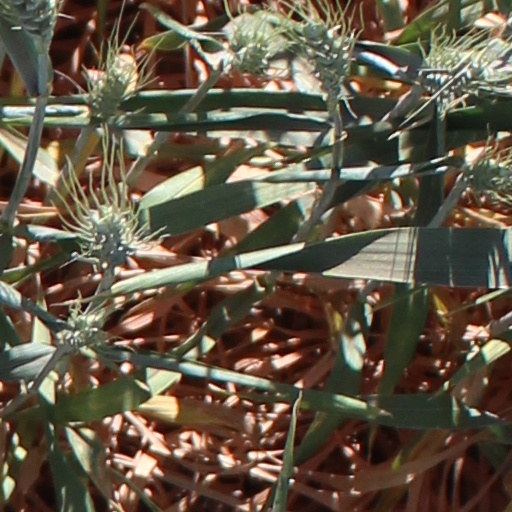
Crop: wheat